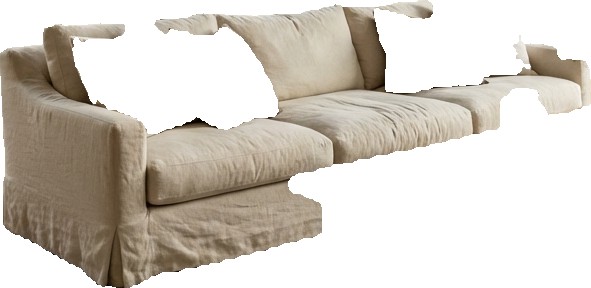
Surface category: sofa